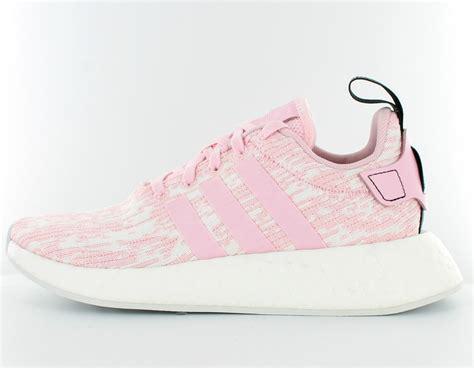
Brand: Adidas
Model: NMD R2